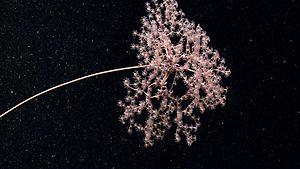
Les Chrysogorgiidae sont une famille de coraux alcyonaires abyssaux de l'ordre des Alcyonacea.